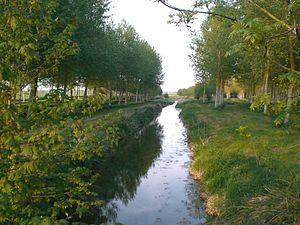
l'Omignon en mai 2010
La Somme est un fleuve du nord de la France, en région Hauts-de-France, qui traverse les deux départements de l'Aisne et de la Somme. Il donne son nom à ce dernier.
L'Omignon est une rivière française des départements de l'Aisne et de la Somme, dans l'ancienne région Picardie, intégrée dans celle des Hauts-de-France, et un affluent droit de la Somme.